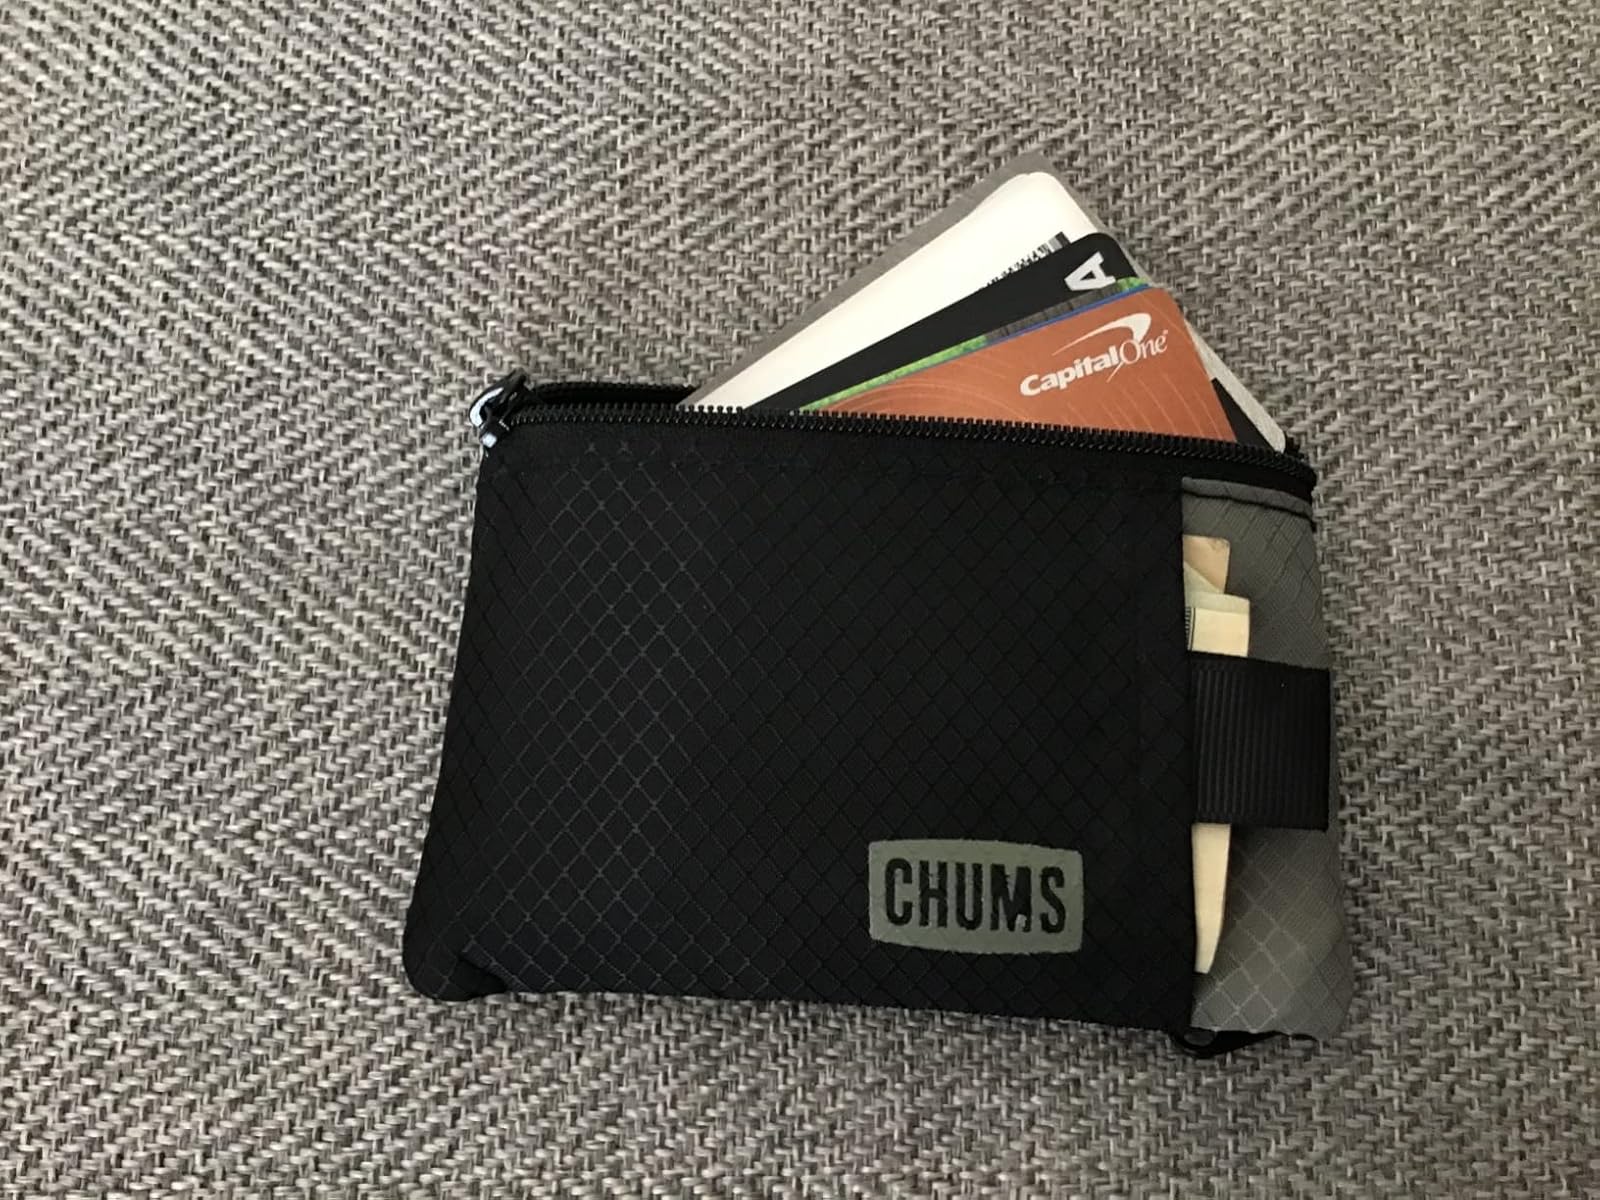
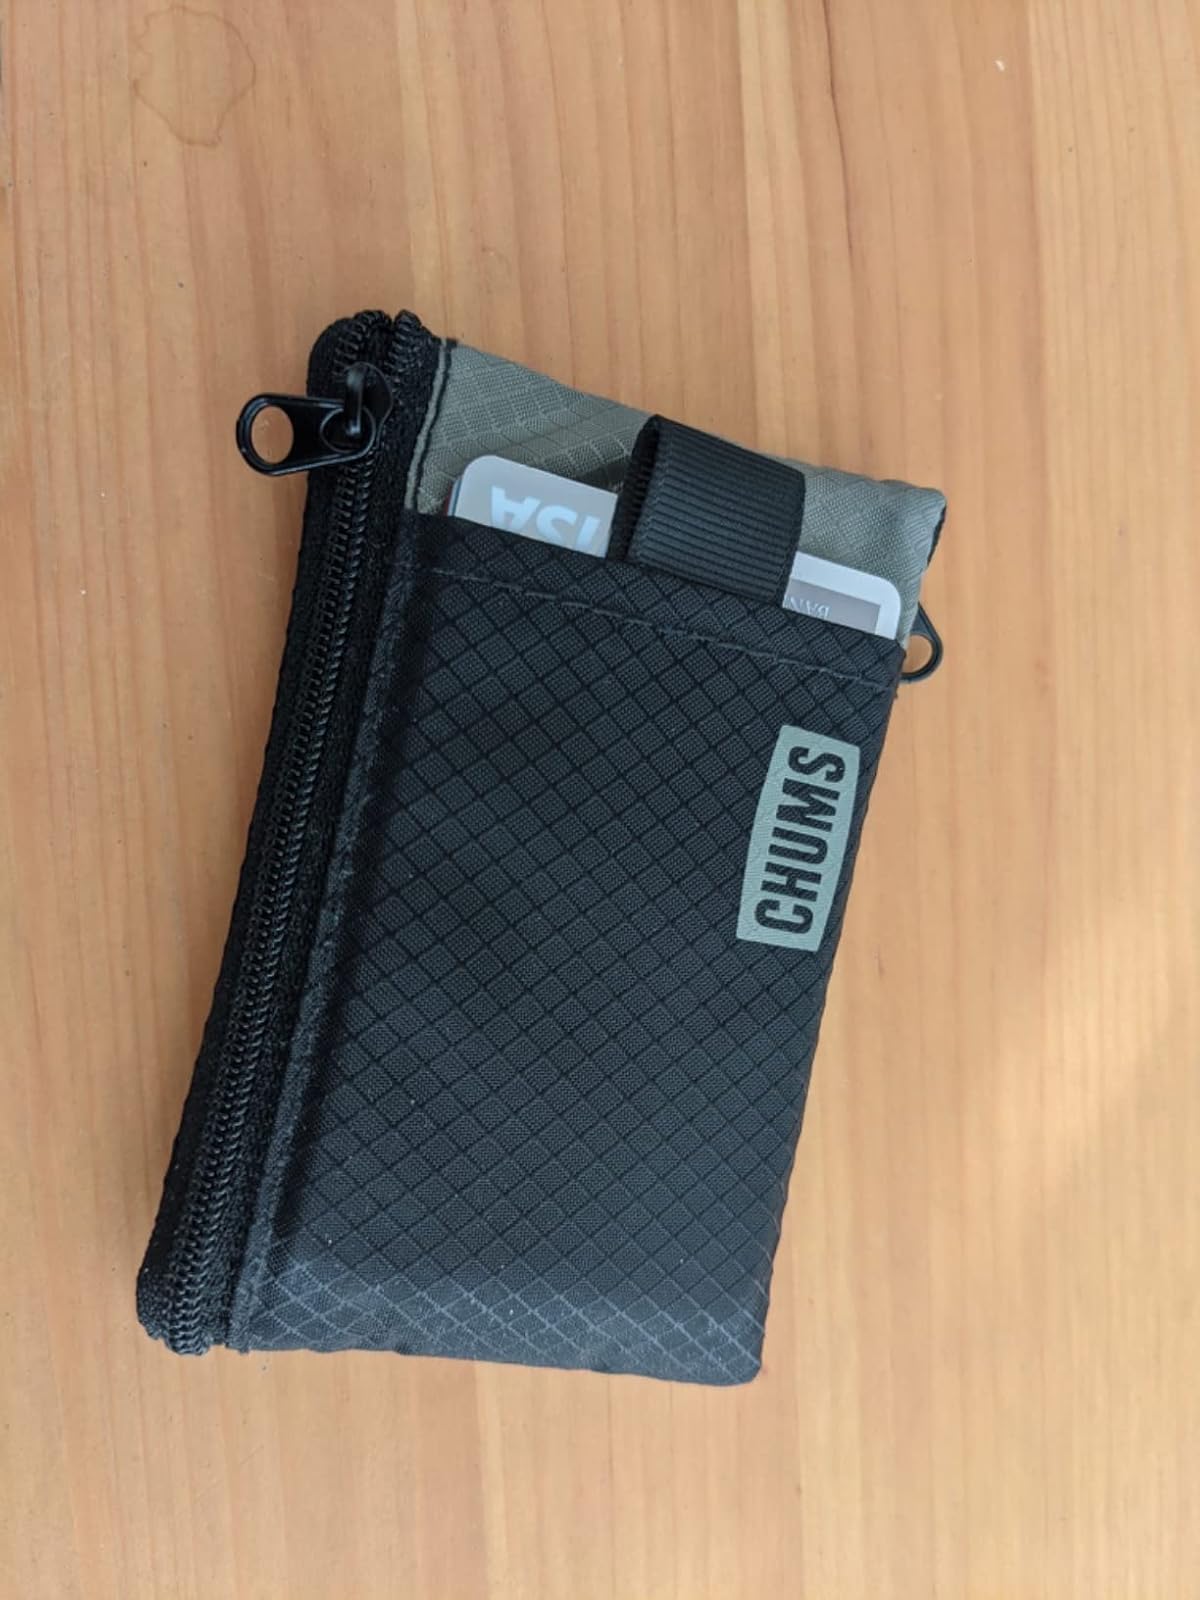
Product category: accessories_wallet
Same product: yes